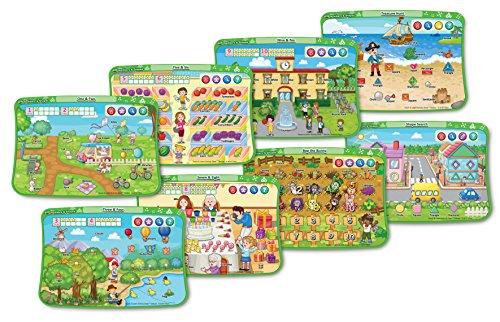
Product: VTech Touch and Learn Activity Desk Deluxe Expansion Pack - Numbers and Shapes
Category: Toys & Games | Kids' Electronics | Electronic Learning Toys
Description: Add to the fun and learning of the Touch and Learn Activity Desk Deluxe; expansion cards for the Touch and Learn Activity Desk Deluxe.
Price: $14.54
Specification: ProductDimensions:0.3x2.3x2inches|ItemWeight:7ounces|ShippingWeight:12.8ounces(Viewshippingratesandpolicies)|DomesticShipping:ItemcanbeshippedwithinU.S.|InternationalShipping:ThisitemcanbeshippedtoselectcountriesoutsideoftheU.S.LearnMore|ASIN:B01CIHHWE4|Itemmodelnumber:80-221100|Manufacturerrecommendedage:24months-4years